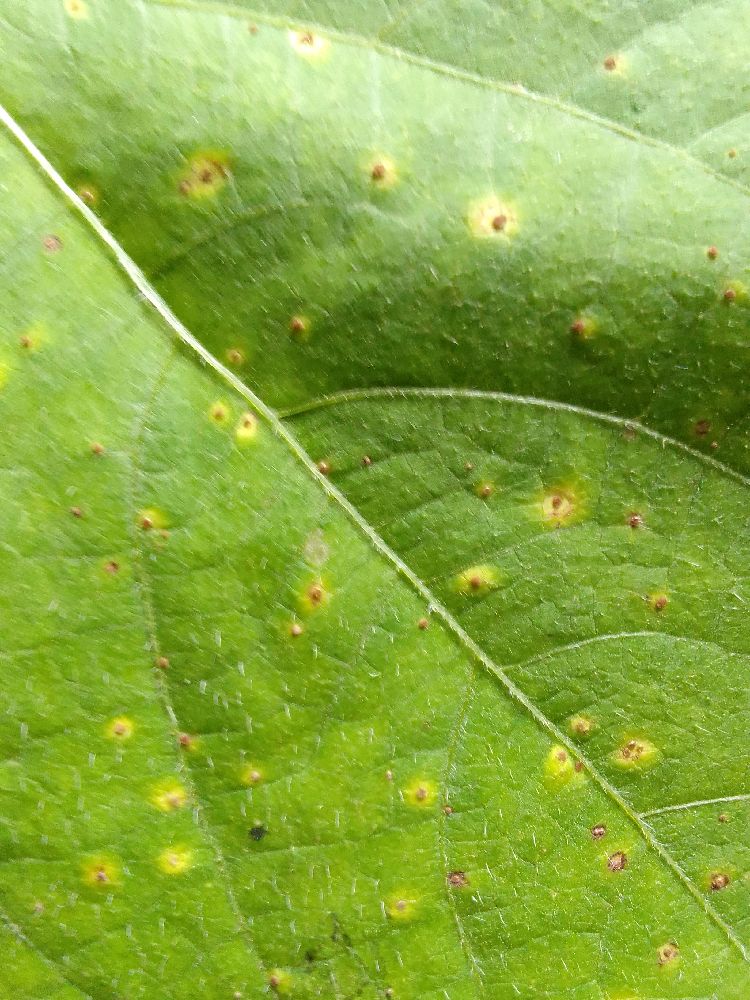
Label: rust